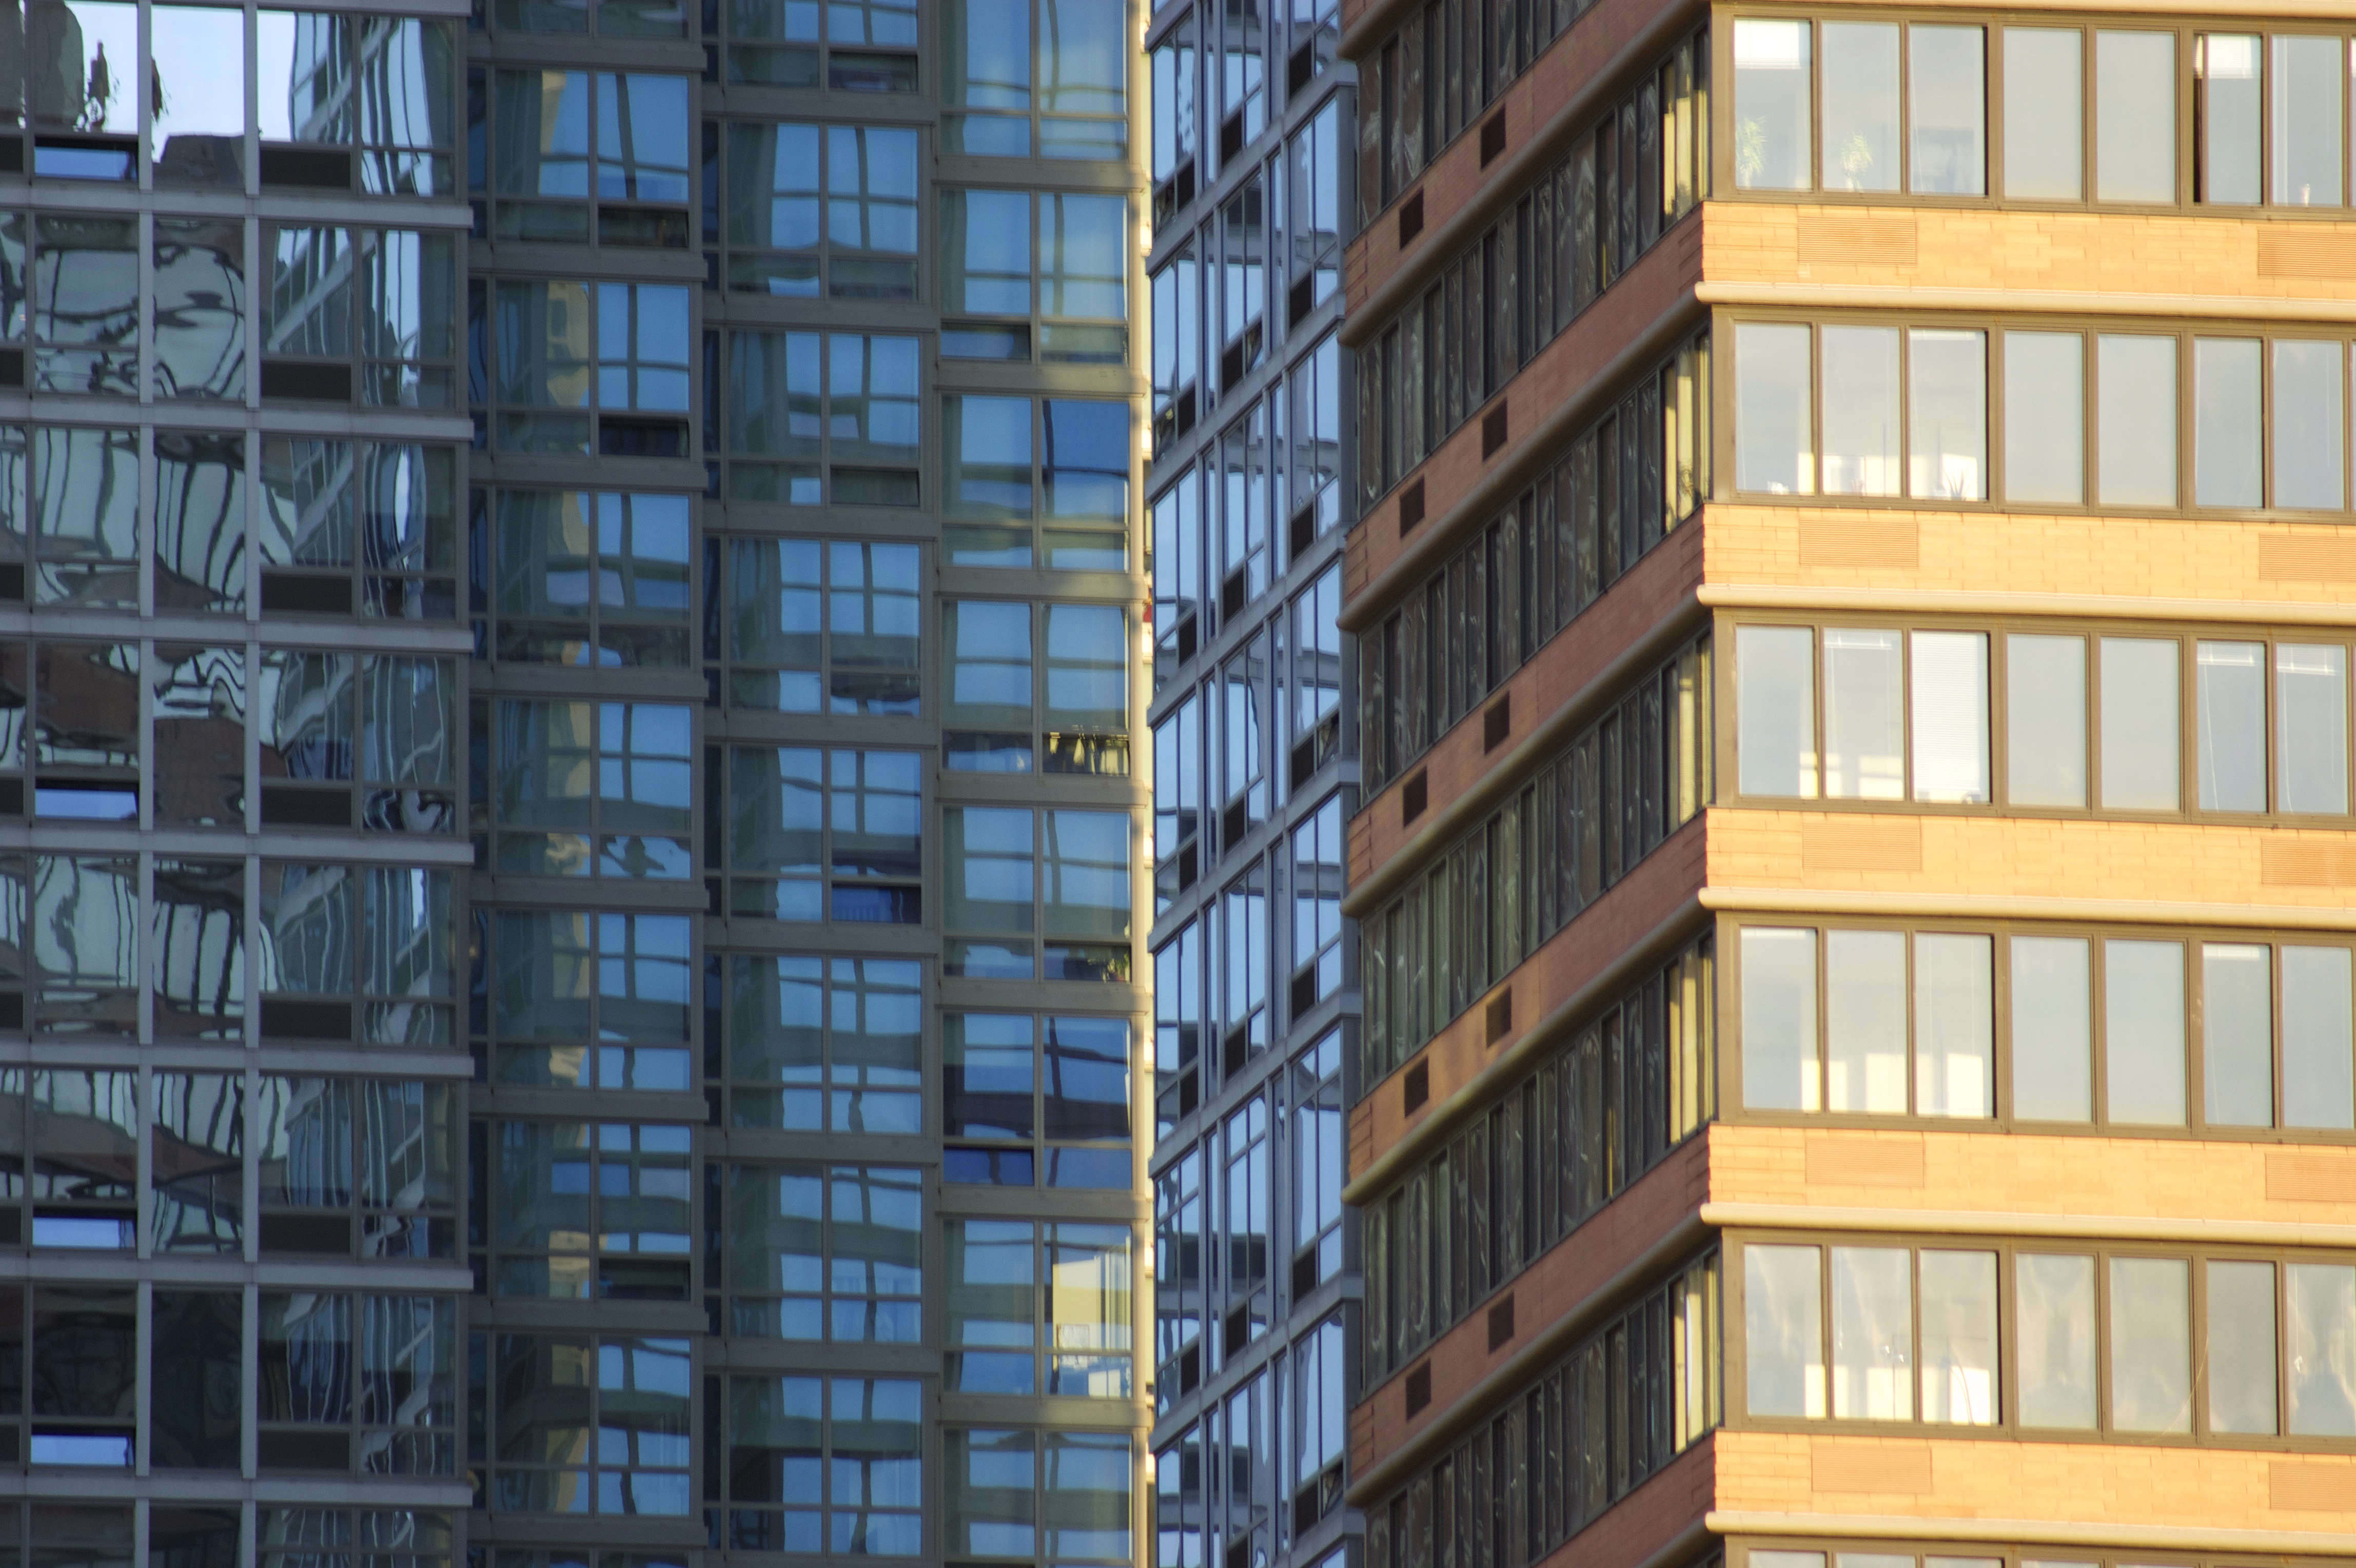
architecture, building, city, skyscraper, manhattan, downtown, steel, dusk, nyc, usa, facade, apartment, tower block, buildings, windows, new, york, us, metropolis, condominium, neighbourhood, urban area, residential area, window covering